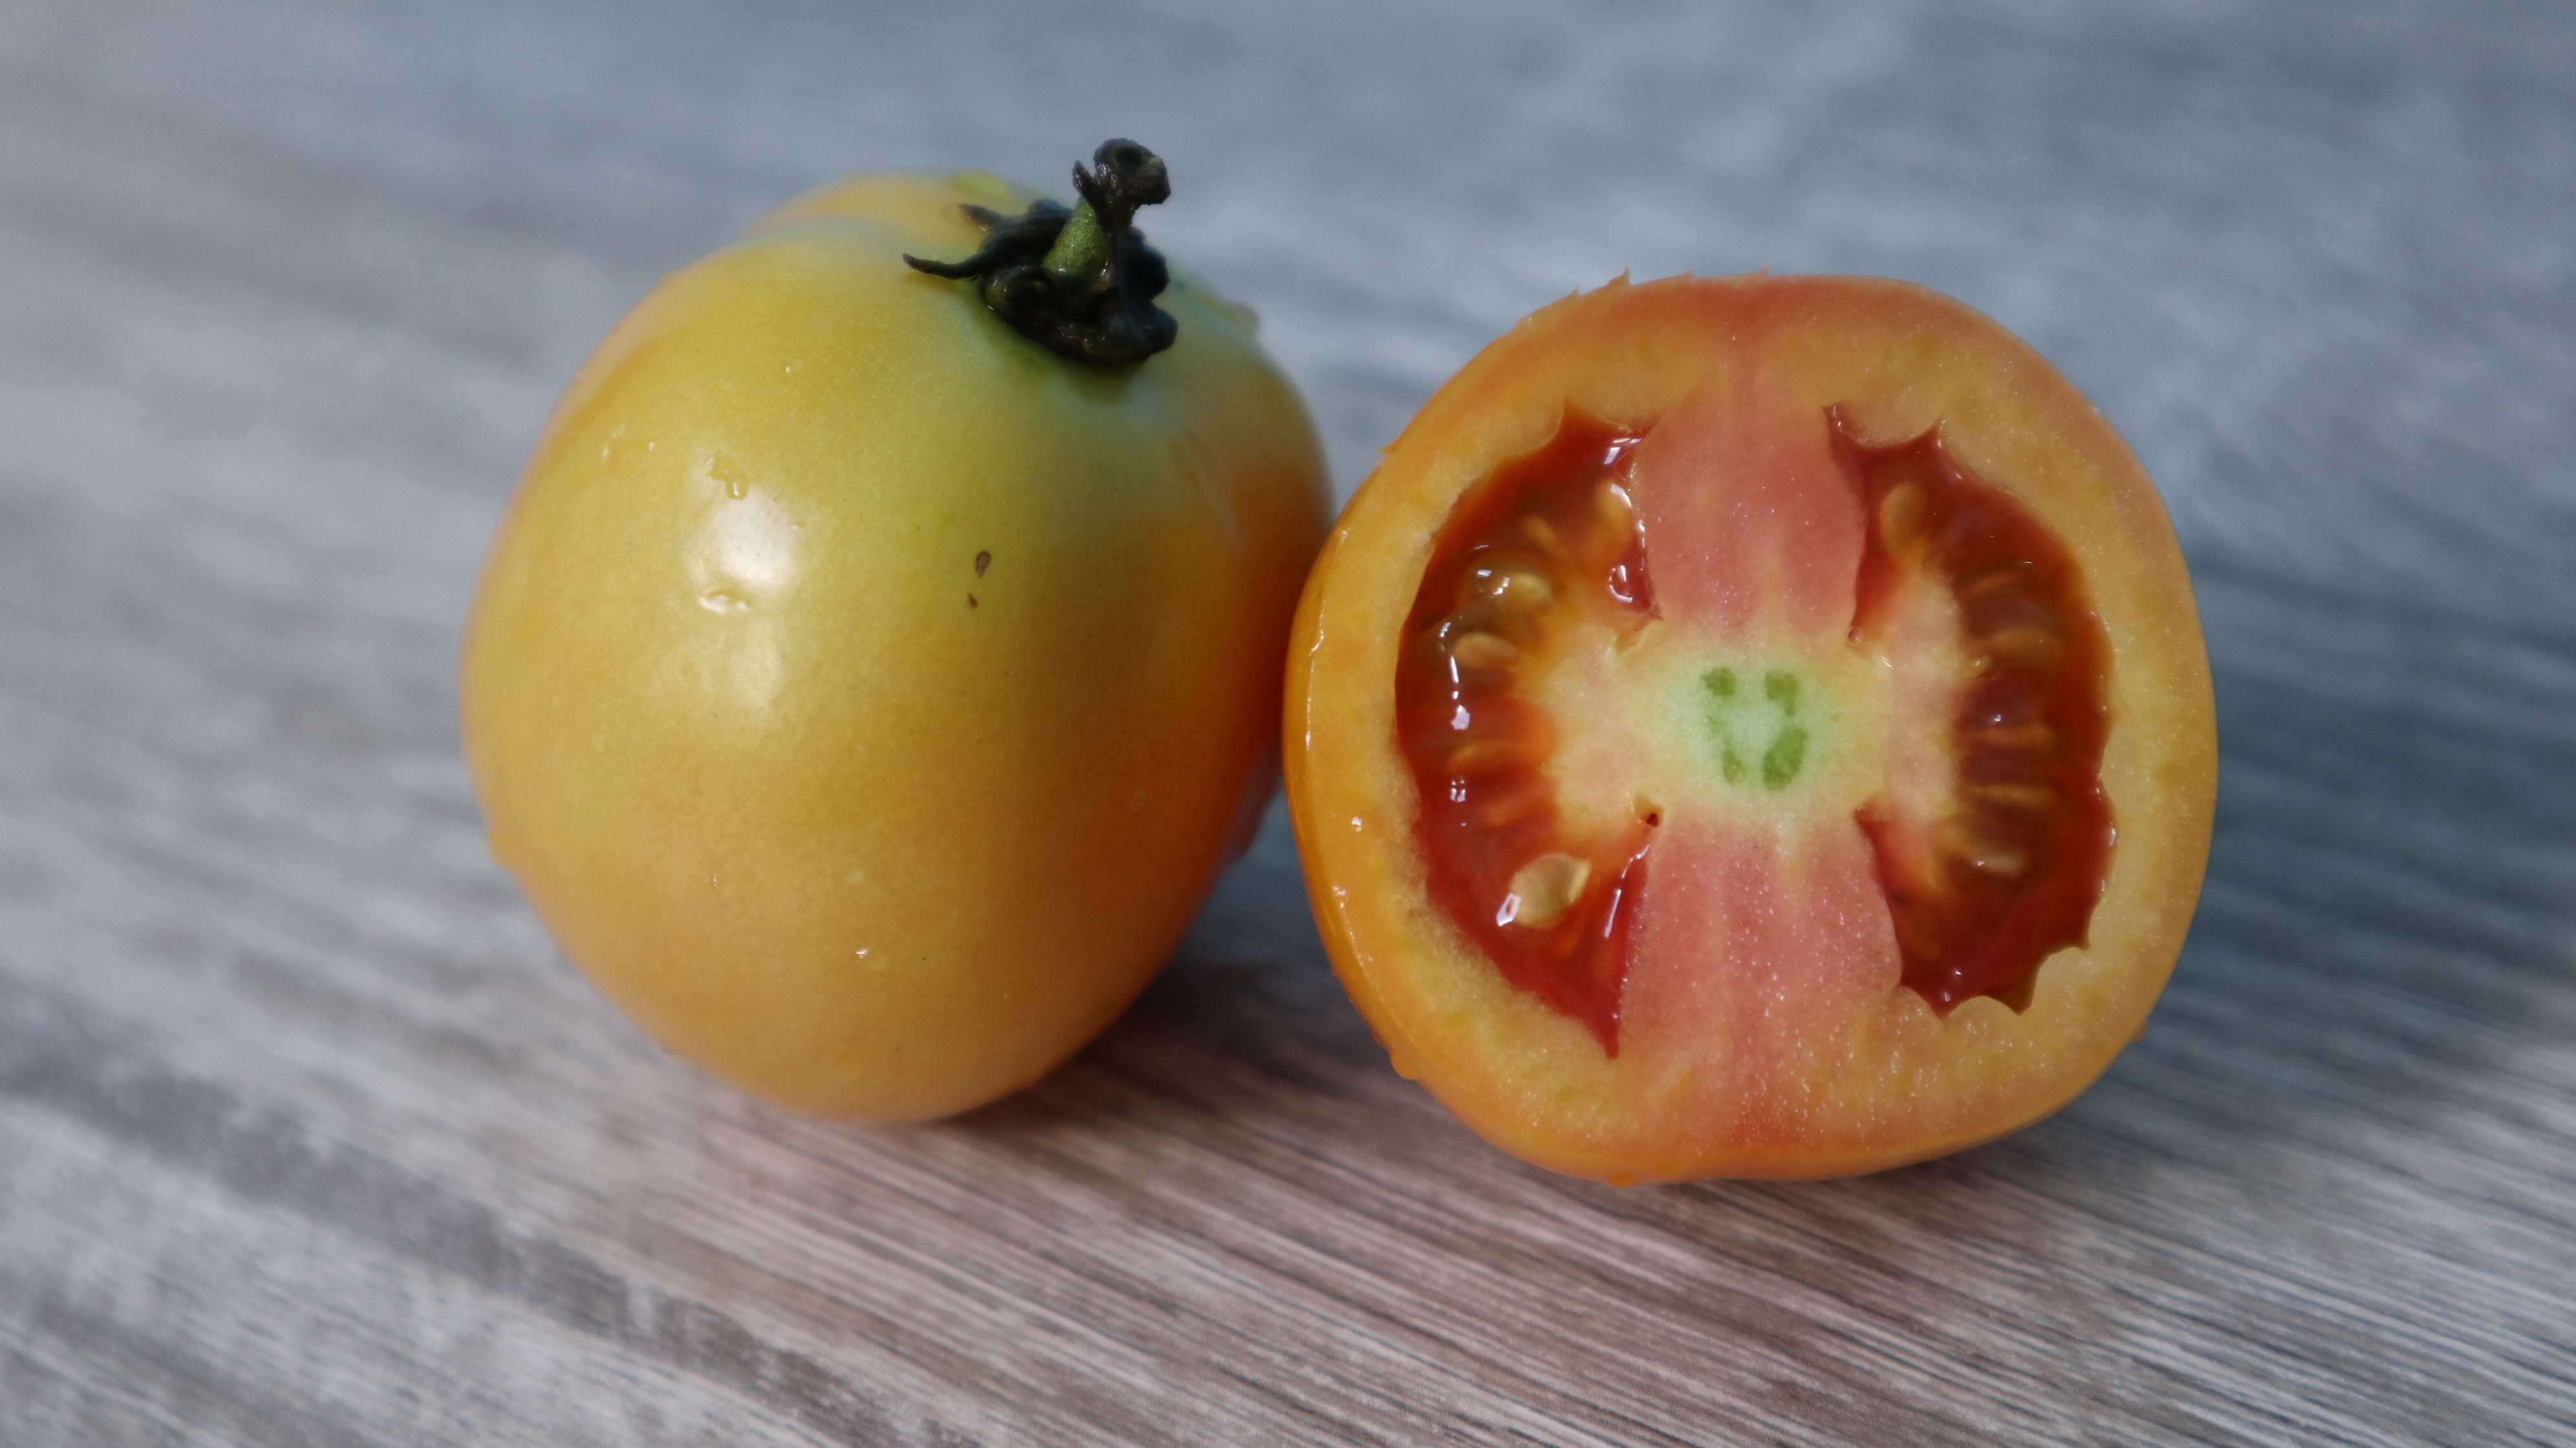
tomat, tomato, fruit, food, Naranjilla, plant, solanum, produce, common persimmon, natural foods, accessory fruit, nightshade family, vegetable, vegetarian food, persimmon, ebony trees and persimmons, perennial plant